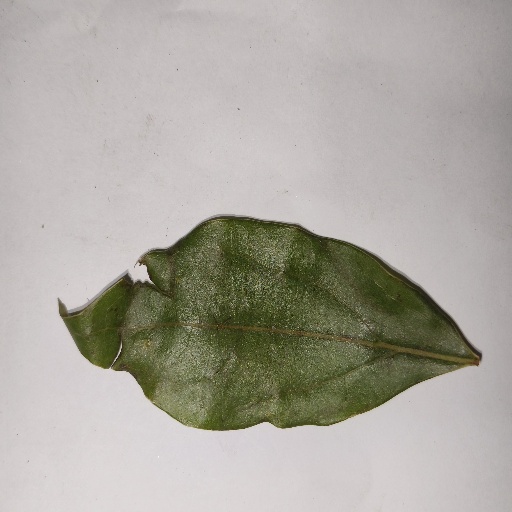
Species: Camphor
Leaf condition: Shot Hole